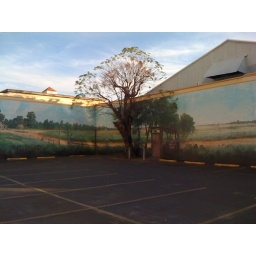
Nice mural on the wall in the parking lot where the local farmers market is held